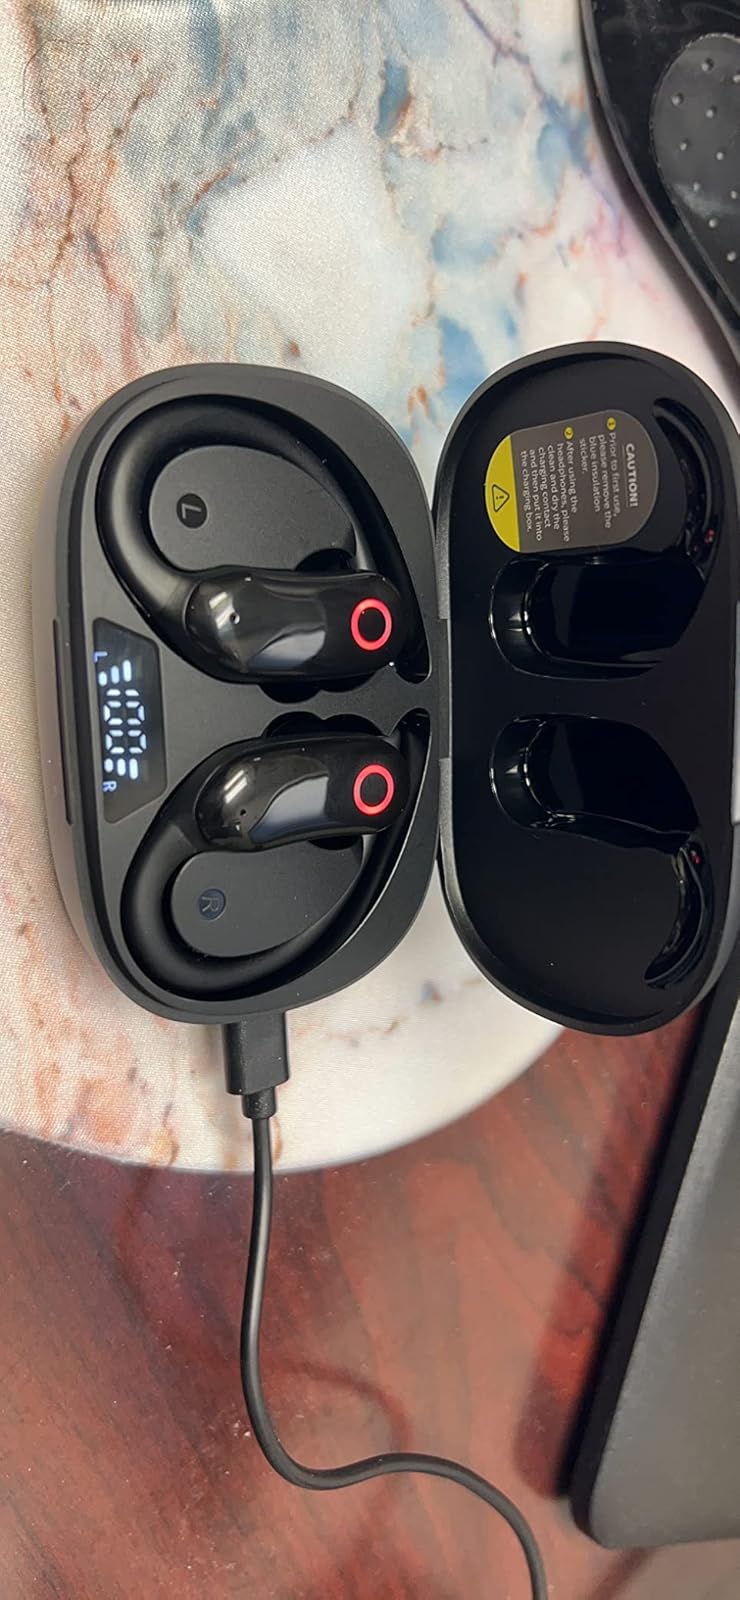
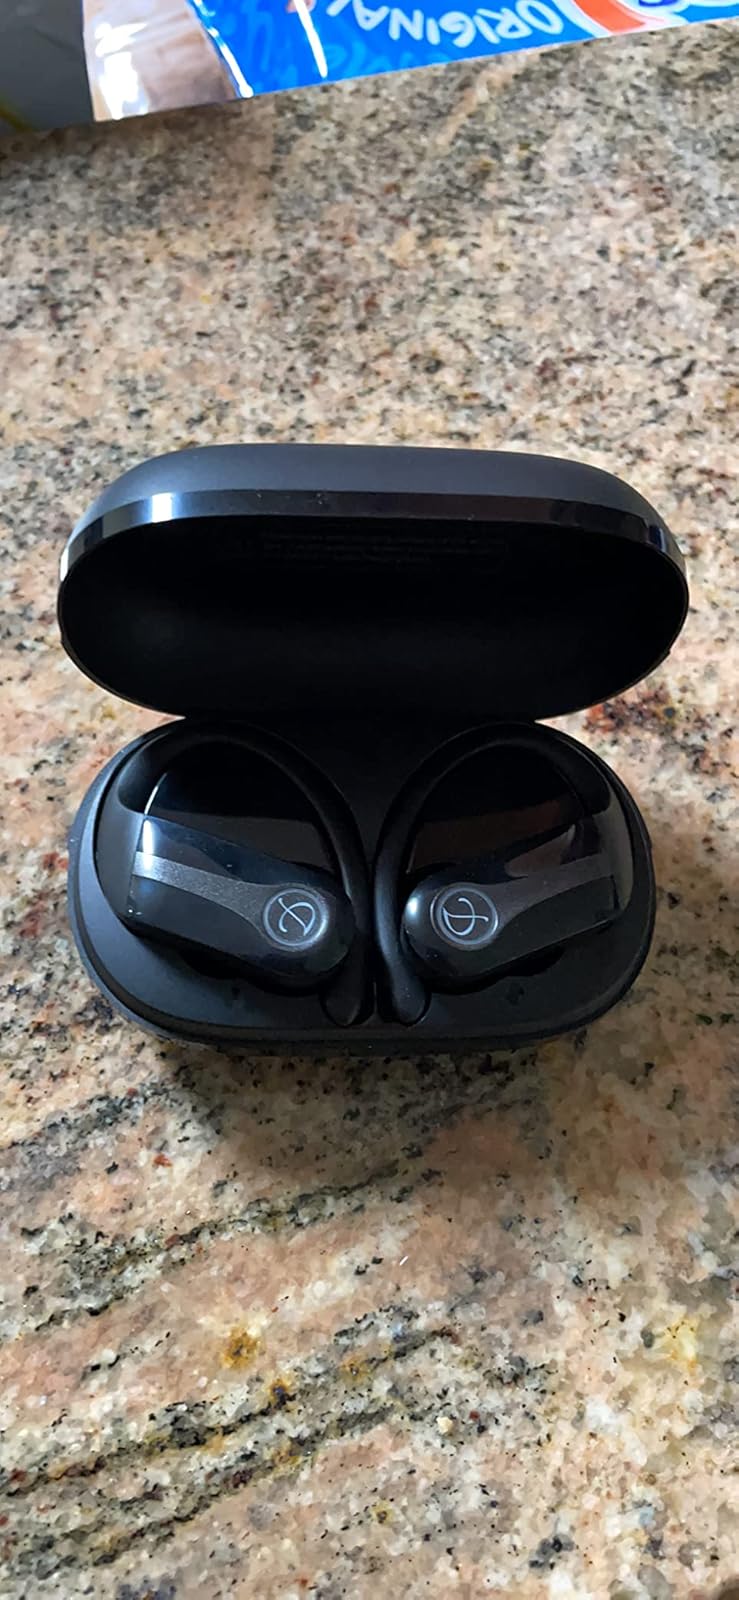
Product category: earbuds
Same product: no